Question: Where is the toilet bowl?
Tambaya: Ina bahun ɗin bayan gidan?
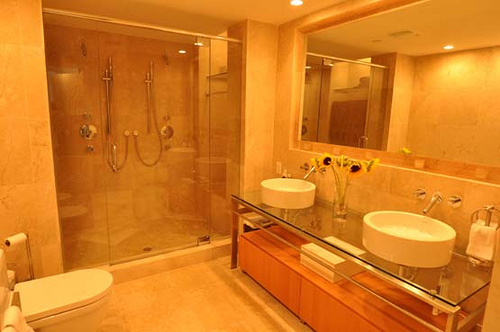
Answer: On the left side.
Amsa: A gefen hagu.